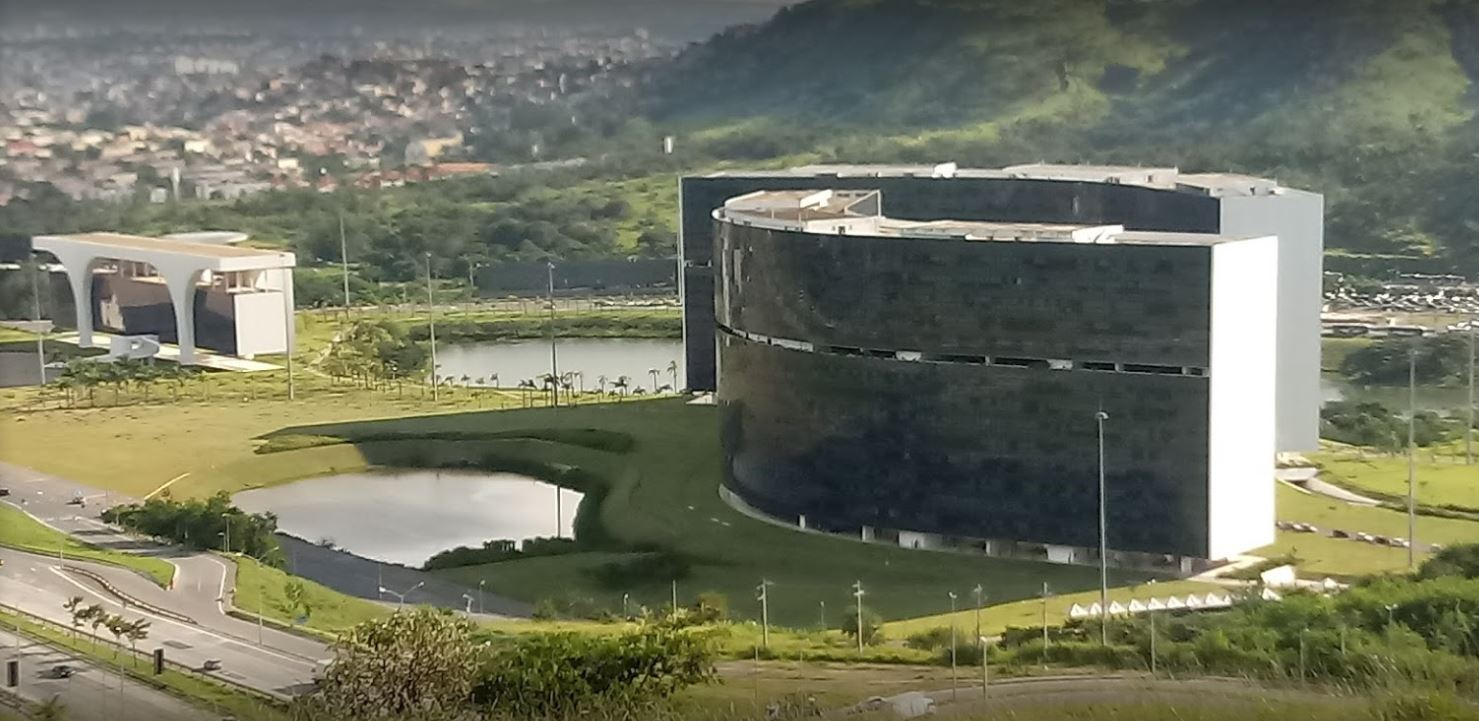
Fire: no
Smoke: no